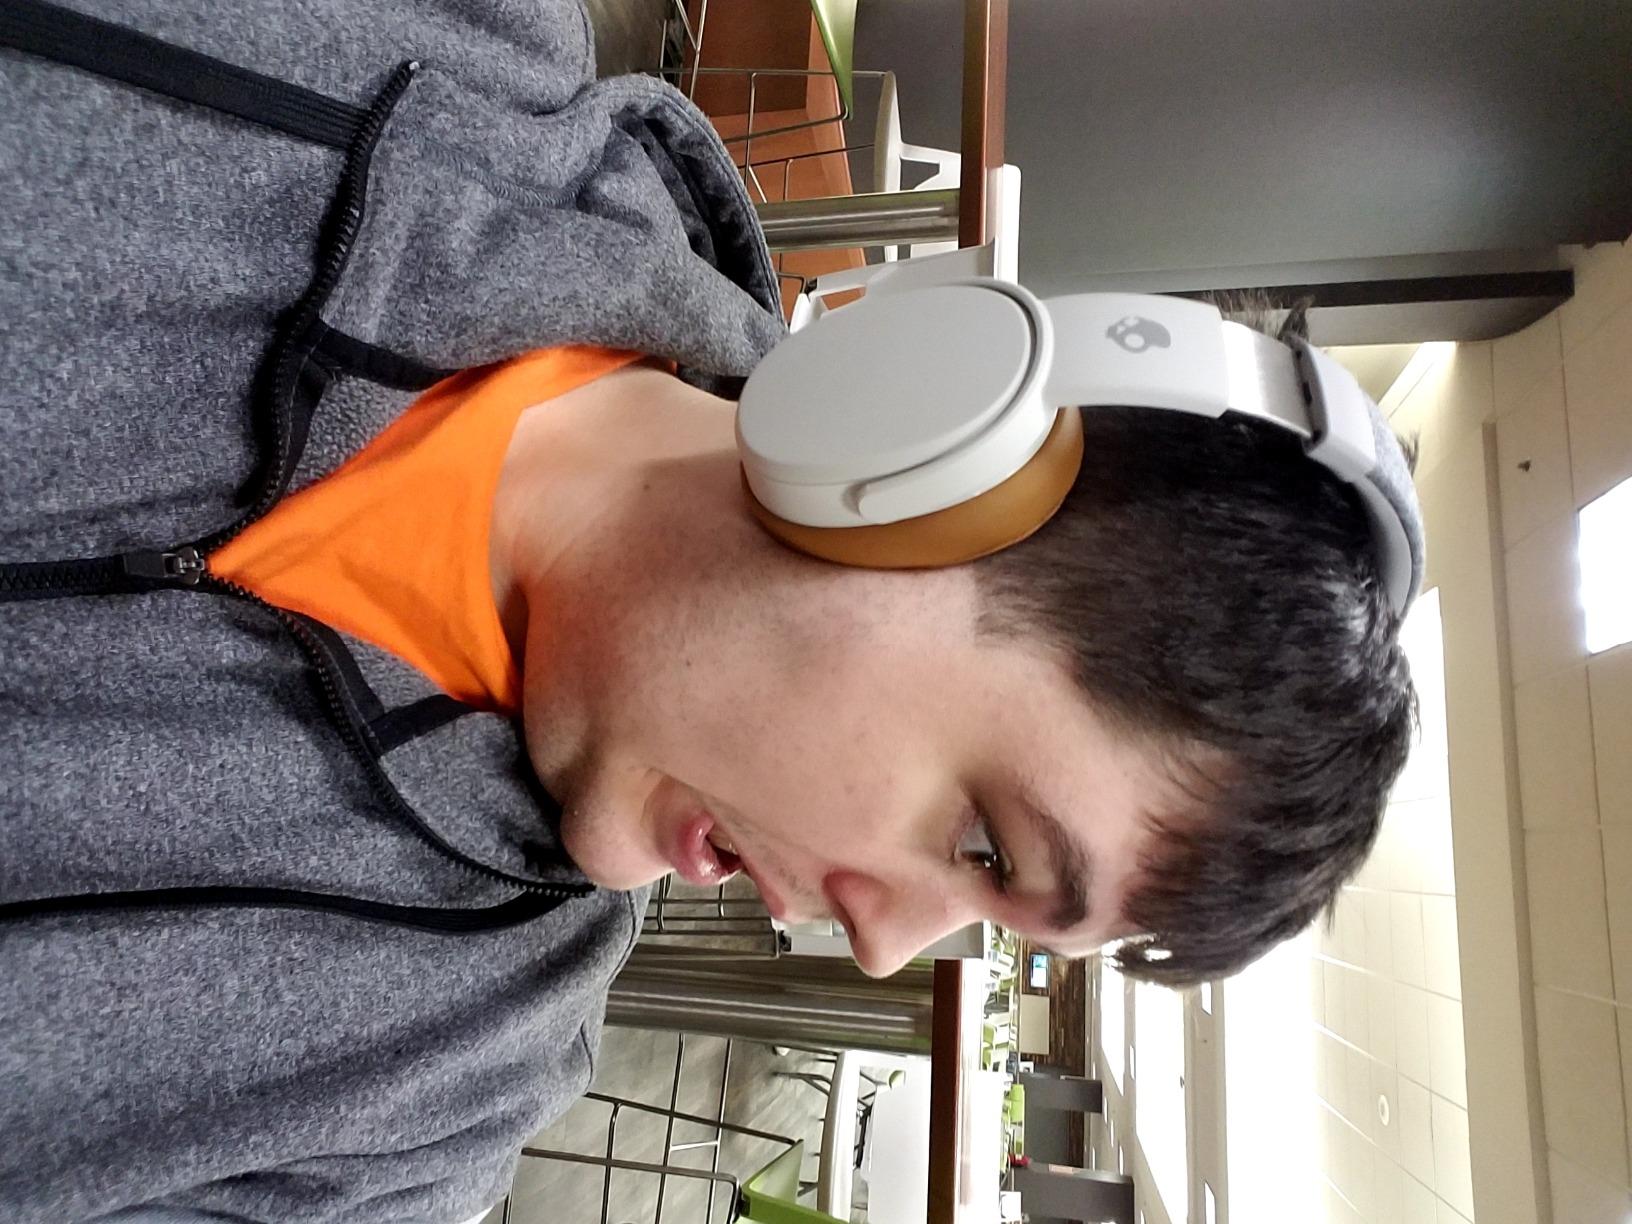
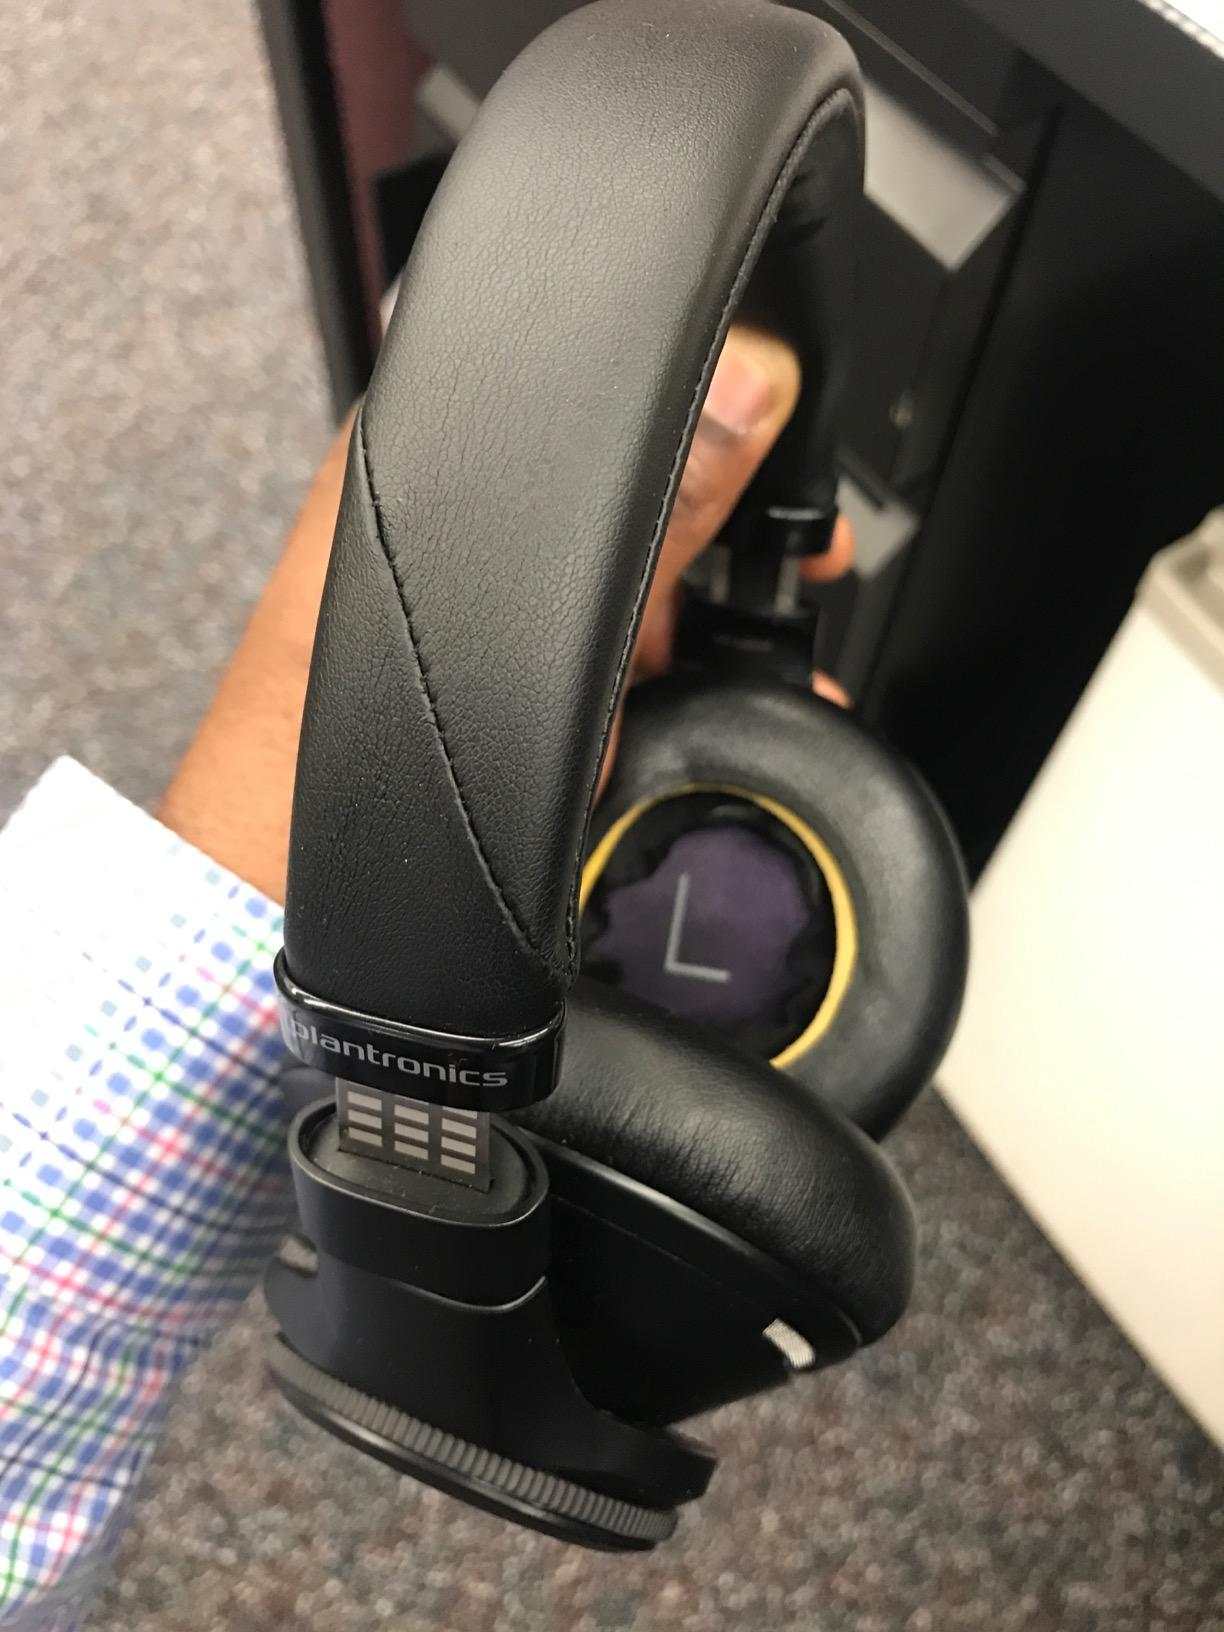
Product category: headphones
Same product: no